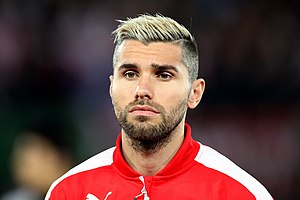
Valon Behrami
Valon Behrami er en jugoslavisk født schweizisk fodboldspiller, der spiller som midtbanespiller hos Udinese. Han har tidligere spillet for blandt andet schweiziske klub FC Lugano, for italienske Genoa, Fiorentina, Verona, Lazio og Napoli, samt for West Ham i England.